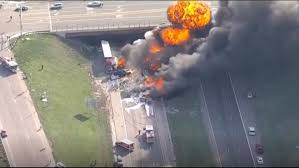
Label: urban_fire